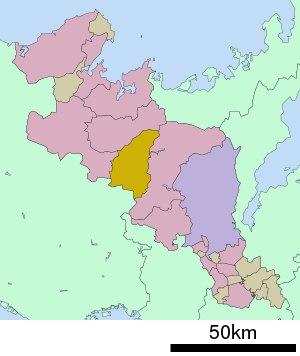
Le district de Funai est un district de la préfecture de Kyoto, au Japon.